The Mother of All Demos

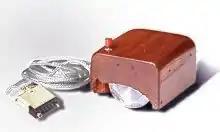
The first prototype of a computer mouse, as designed by Bill English from Douglas Engelbart's sketches

Engelbart had assembled a team of computer engineers and programmers at his Augmentation Research Center (ARC) located in Stanford University's Stanford Research Institute (SRI) in the early 1960s. His idea was to free computing from merely being about number crunching and for it to become a tool for communications and information-retrieval. He wanted to turn Vannevar Bush's idea for a Memex machine into reality, where a machine used interactively by one person could "augment" their intelligence.